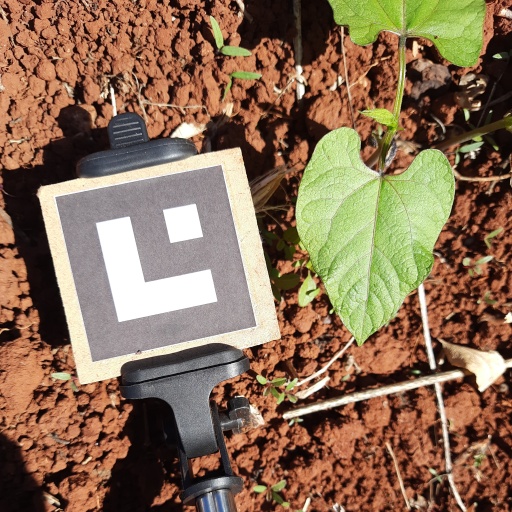
Observations: flat surface, no eating holes, under sunlight